Presbyterian Church of Norwood

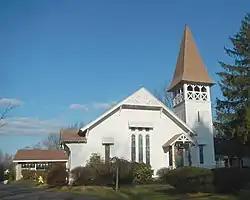

The Presbyterian Church of Norwood is a historic church at 701 Broadway in Norwood, Bergen County, New Jersey, United States. The church was built in 1868 and added to the National Register of Historic Places on February 1, 2006.